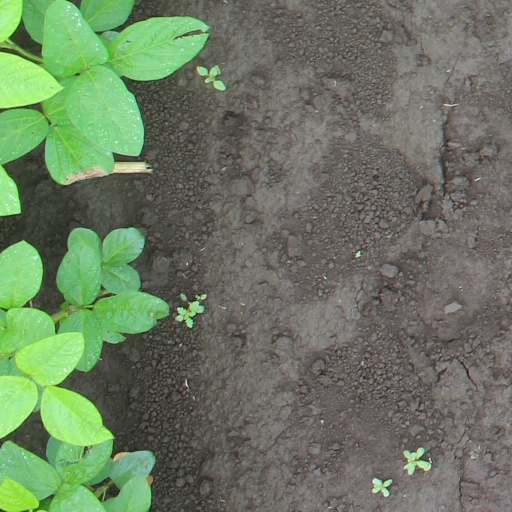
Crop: soybean